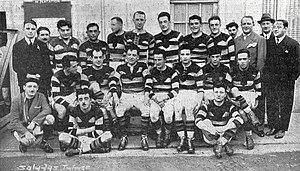
Le Sporting Club Albigeois, en 1928.
‌